Utrecht

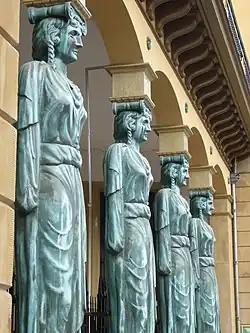
Caryatids on the façade of the Winkel van Sinkel, Oudegracht, Utrecht, 2008

Utrecht hosts several large institutions of higher education. The most prominent of these is Utrecht University (est. 1636), the largest university of the Netherlands with 30,449 students. The university is partially based in the inner city as well as in the Uithof campus area, on the east side of the city. According to Shanghai Jiaotong University's university ranking in 2014, it is the 57th-best university in the world. Utrecht also houses the much smaller University of Humanistic Studies, which houses about 400 students.